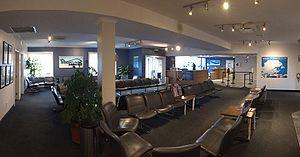
Vue intérieur du FBO de Pascan Aviation à St-Hubert, Québec
Pascan est une compagnie aérienne québécoise.